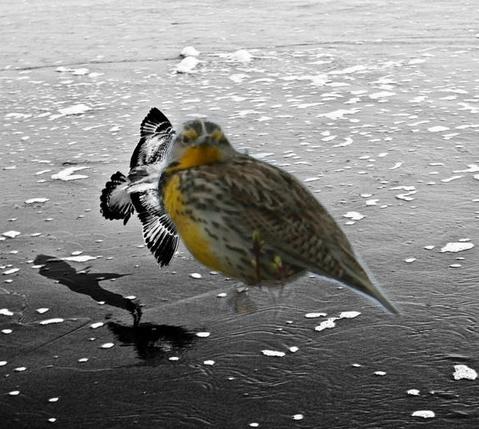
Bird species: Western_Meadowlark
Bird type: waterbird
Background: water